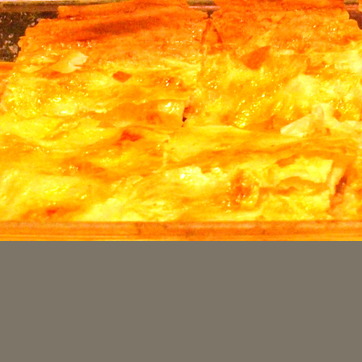
Material: food